Archosauromorpha

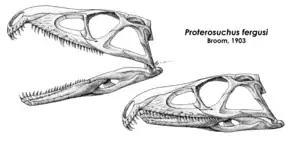

Most archosauromorphs more "advanced" than "Protorosaurus" possessed an adaptation of the premaxilla (tooth-bearing bone at the tip of the snout) known as a posterodorsal or postnarial process. This was a rear-facing branch of bone that stretched up below and behind the external nares (nostril holes) to contact the nasal bones on the upper edge of the snout. A few advanced archosauriforms reacquired the plesiomorphic ("primitive") state present in other reptiles, that being a short or absent posterodorsal process of the premaxilla, with the rear edge of the nares formed primarily by the maxilla bones instead. As for the nares themselves, they were generally large and oval-shaped, positioned high and close to the midline of the skull.